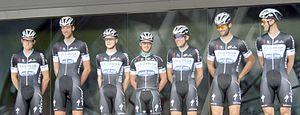
La saison 2014 de l'équipe cycliste Omega Pharma-Quick Step est la douzième saison au total de la formation belge, mais la troisième saison de l'équipe avec le nouveau sponsor Omega Pharma arrivé de l'ancienne Omega Pharma-Lotto et Quick Step, rapprochement fait en cours d'année 2011. En tant qu'équipe World Tour, l'équipe participe à l'ensemble du calendrier de l'UCI World Tour du Tour Down Under en janvier au Tour de Pékin en octobre. Parallèlement au World Tour, Omega Pharma-Quick Step peut participer aux courses des circuits continentaux de cyclisme.